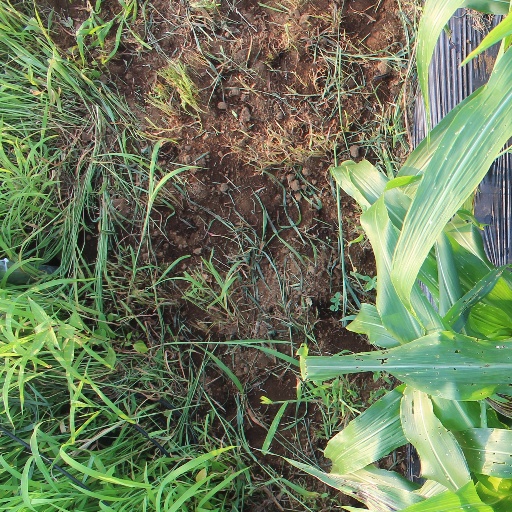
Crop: sorghum